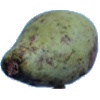
Label: Pear Stone 1